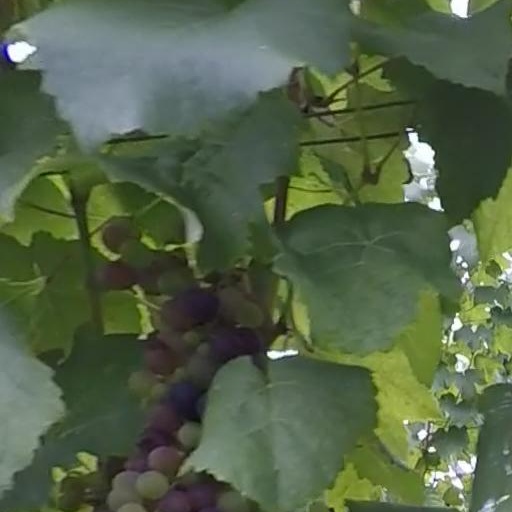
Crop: grape